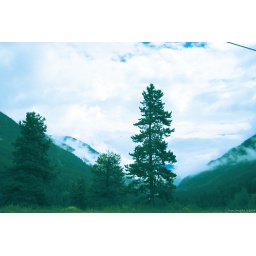
Misty view of the lake through the trees in Summit, CO at the top of the Rockies